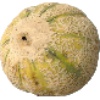
Label: cantaloupe